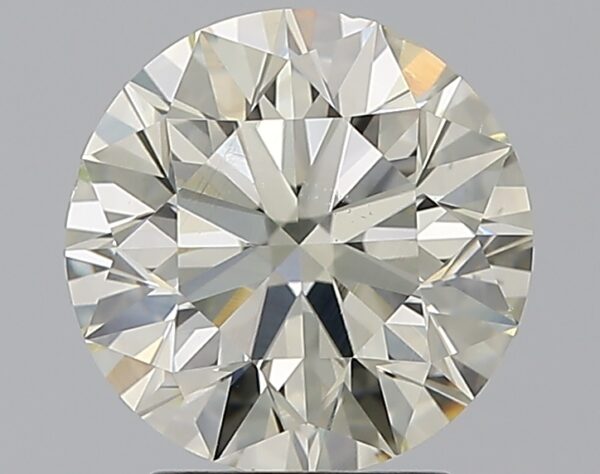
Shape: round
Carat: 2.5
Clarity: VS2
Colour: M
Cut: EX
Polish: EX
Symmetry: EX
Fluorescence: ST
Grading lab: GIA
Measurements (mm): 8.57 x 8.63 x 5.41